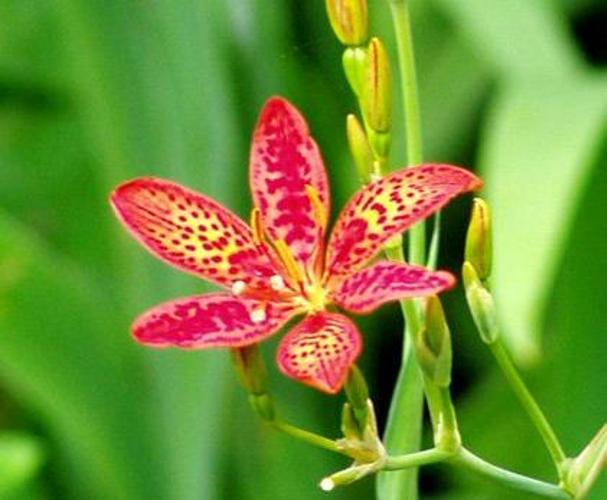
Label: blackberry lily